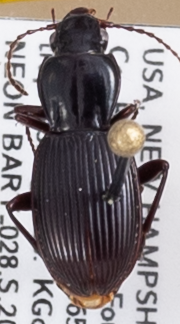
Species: Pterostichus tristis
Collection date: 2023-08-23
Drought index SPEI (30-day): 0.8
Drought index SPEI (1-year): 1.69
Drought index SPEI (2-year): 0.54